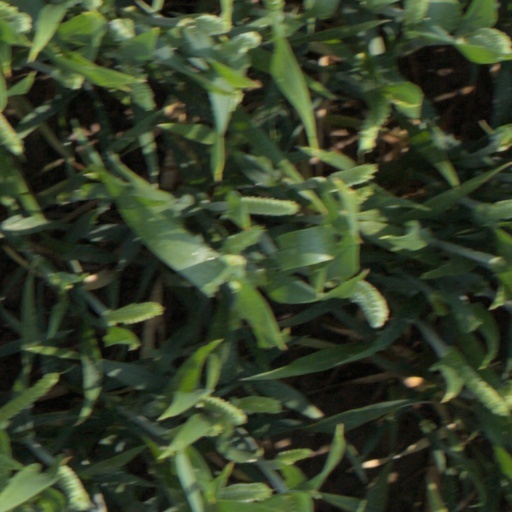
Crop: wheat